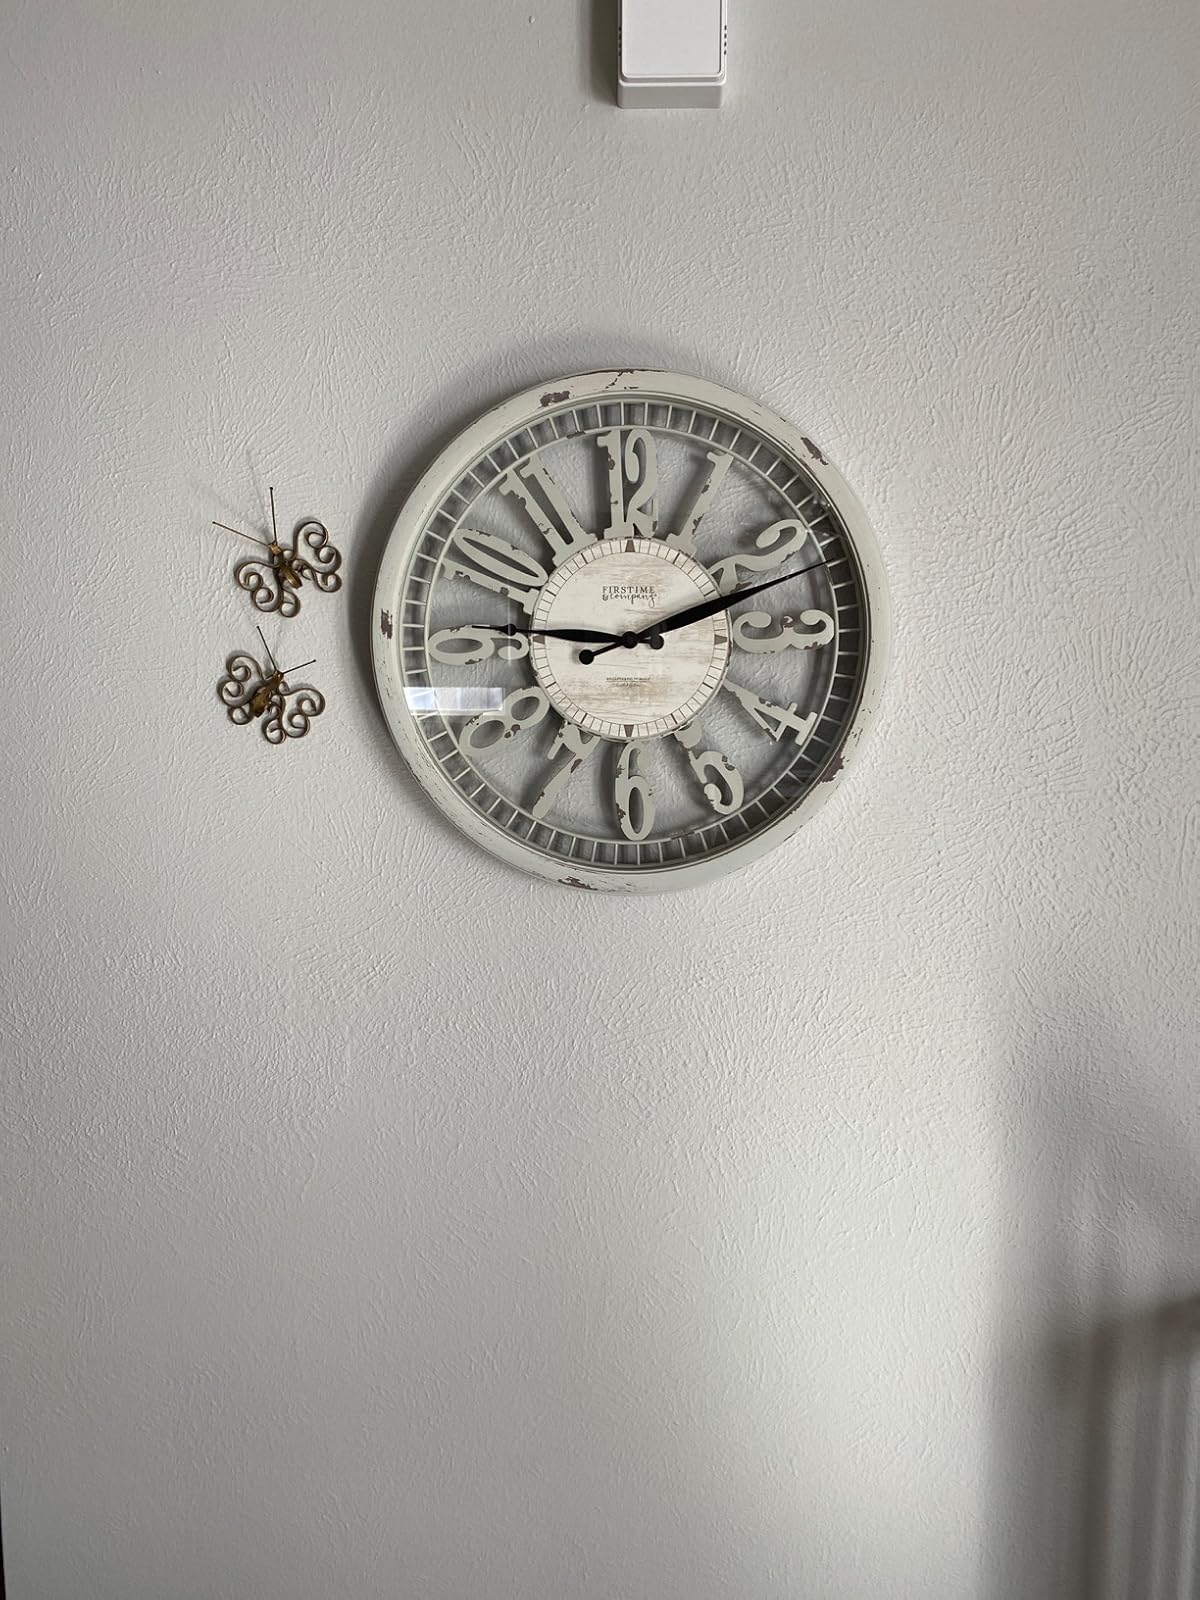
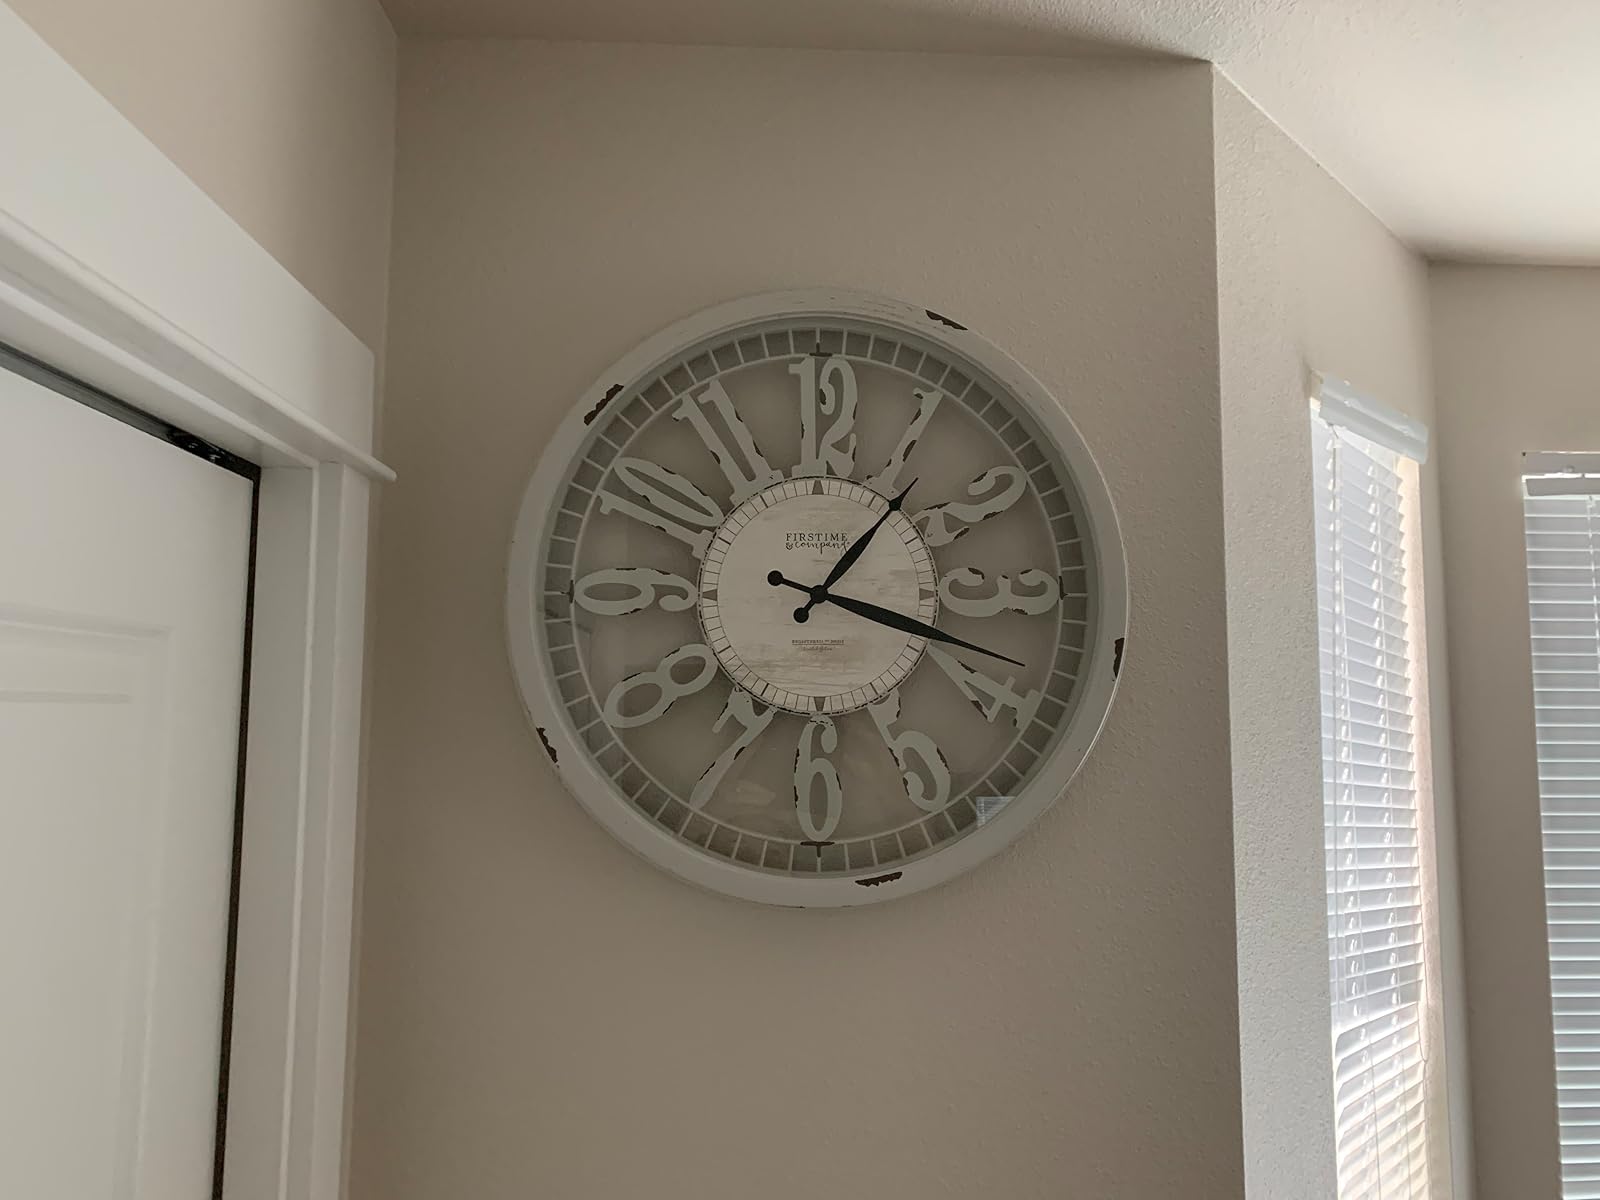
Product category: clock
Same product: yes